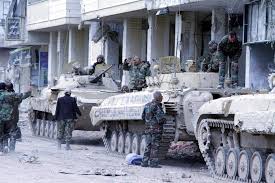
Label: BMP